Val Verde (Montecito, California)

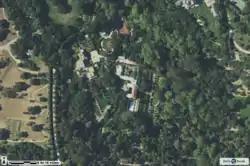
Portion of the Val Verde estate via aerial photograph.

Val Verde, in Montecito, California, also known as the Wright Ludington House, is an estate which was listed on the National Register of Historic Places in 1995. The listing included five contributing buildings, 10 contributing structures, four contributing objects, and a contributing site, on .